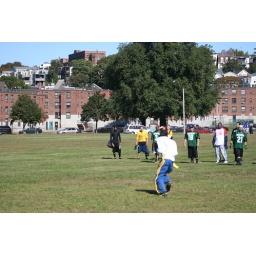
Shizz gets the worst thrown ball ever, this is an interception and there is not one green jersey near the ball.